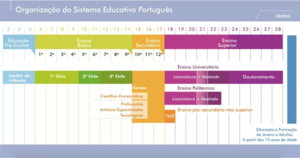
Organisation du système éducatif au Portugal
Au Portugal, l'instruction est obligatoire à partir de 6 ans et se termine quand l'élève atteint les 18 ans en 12ᵉ année de scolarité.